Chicken Marengo

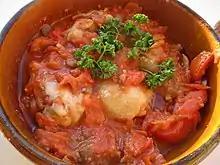
Chicken Marengo

Chicken Marengo is a French and Northern Italian dish consisting of a chicken sautéed in oil with garlic and tomato, garnished with fried eggs and crayfish. The dish is similar to chicken à la Provençale, but with the addition of egg and crayfish, which are traditional to chicken Marengo but are now often omitted. The original dish was named to celebrate the Battle of Marengo, a Napoleonic victory of June 1800.